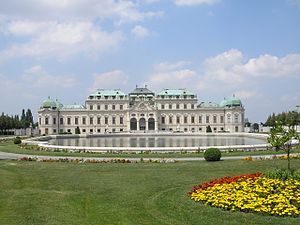
Østrig / Historie / Efterkrigstid og den Anden Republik
Belvedere-slottet i Wien, hvor Østrigs statstraktat blev underskrevet 15. maj 1955
Østrig, officielt Republikken Østrig, er en forbundsstat i Centraleuropa, og består af 9 forbundslande med hvert sit parlament og regering. Østrig er omgivet af land på alle sider og støder op til Liechtenstein og Schweiz i vest, Italien og Slovenien i syd, Ungarn og Slovakiet i øst og Tyskland og Tjekkiet i nord. Hovedstaden er Wien. Østrig har 8,3 mio. indbyggere, hvoraf tre fjerdedele tilhører den romersk-katolske tro. Det officielle sprog er tysk, der tales i dialektiske former. Herudover er slovensk, kroatisk og ungarsk anerkendte minoritetssprog.